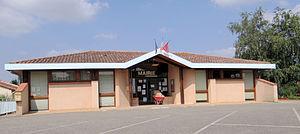
Castelferrus - Mairie
Castelferrus est une commune française située dans le département de Tarn-et-Garonne, en région Occitanie.